Scottish art

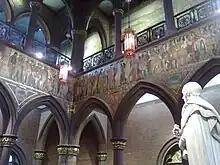
The William Hole entrance hall frieze, 1898, in the Scottish National Portrait Gallery

In the early nineteenth century Scottish scientists James Clerk Maxwell and David Brewster played a major part in the development of the techniques of photography. Pioneering photographers included chemist Robert Adamson (1821–1848) and artist David Octavius Hill (1821–1848), who as Hill & Adamson formed the first photographic studio in Scotland at Rock House in Edinburgh in 1843. Their output of around 3,000 calotype images in four years are considered some of the first and finest artistic uses of photography. Other pioneers included Thomas Annan (1829–1887), who took portraits and landscapes, and whose photographs of the Glasgow slums were among the first to use the medium as a social record. His son James Craig Annan (1864–1946) popularised the work of Hill & Adamson in the US and worked with American photographic pioneer Alfred Stieglitz (1864–1946). Both pioneered the more stable photogravure process. Other important figures included Thomas Keith (1827–1895), one of the first architectural photographers, George Washington Wilson (1823–1893), who pioneered instant photography and Clementina Hawarden (1822–1865), whose posed portraits were among the first in a tradition of female photography.